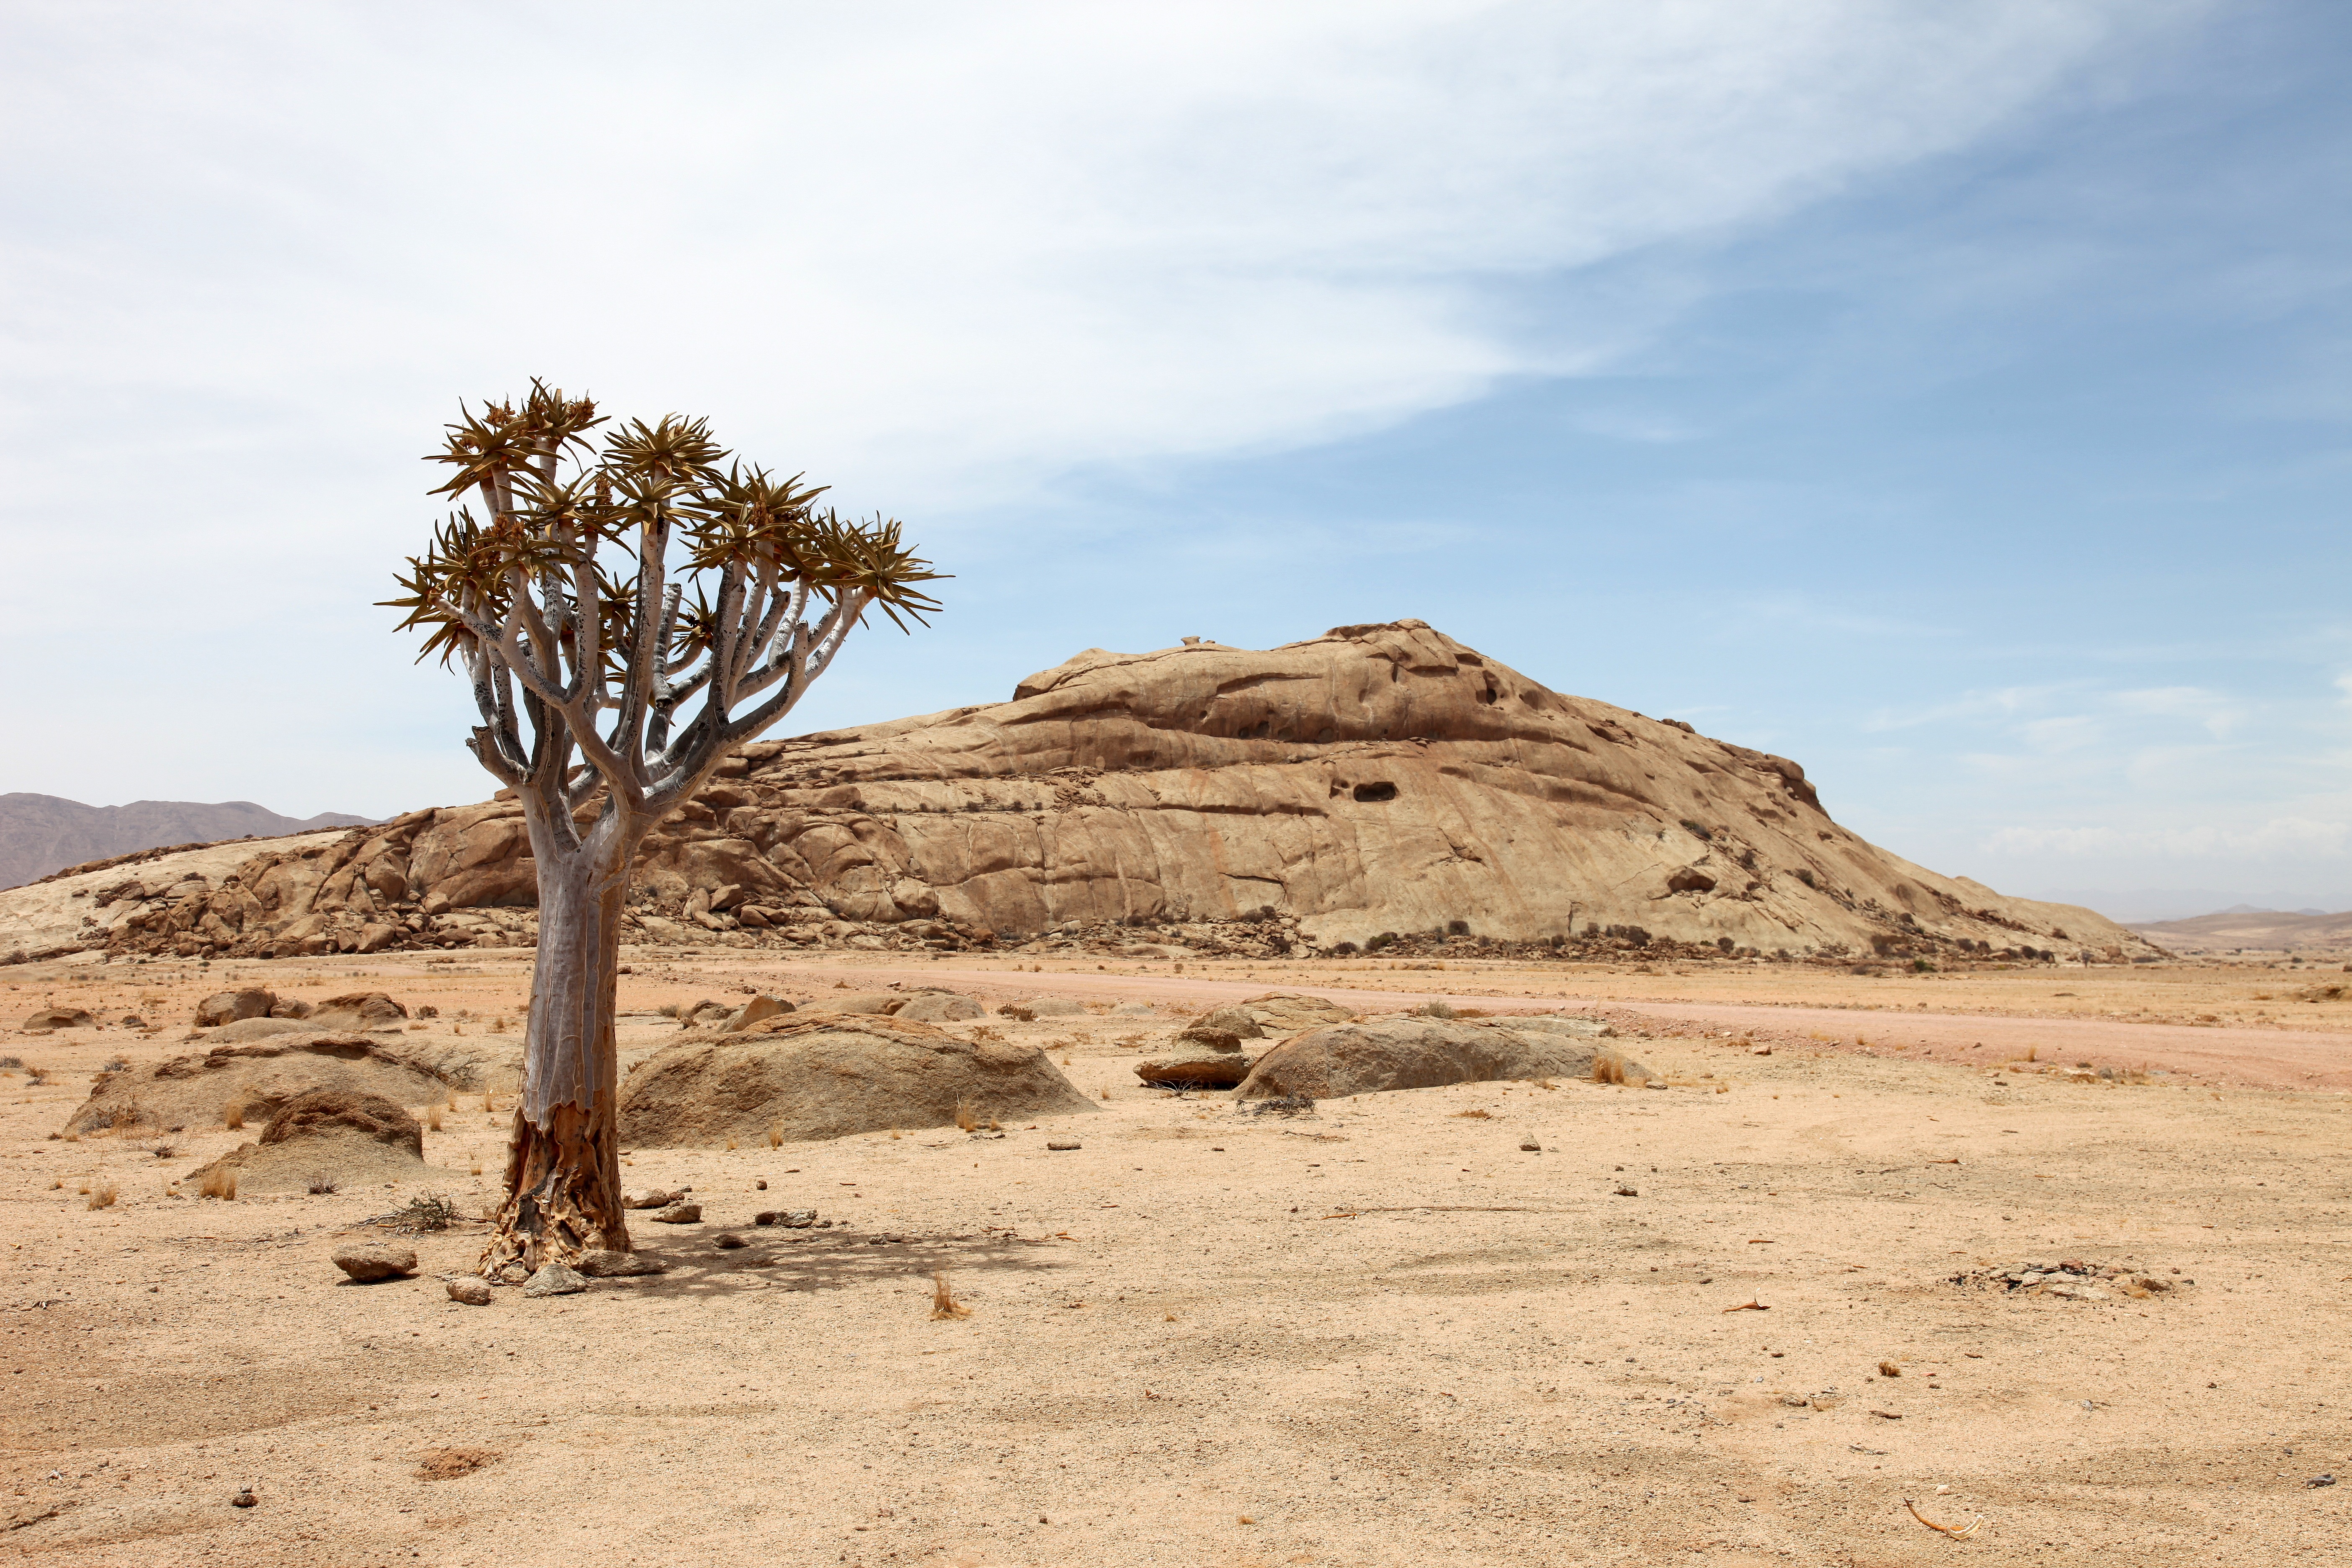
landscape, tree, sand, wilderness, desert, valley, dry, africa, soil, savanna, plain, geology, badlands, plateau, ecosystem, sahara, wadi, drought, steppe, landform, erg, namibia, natural environment, geographical feature, aeolian landform